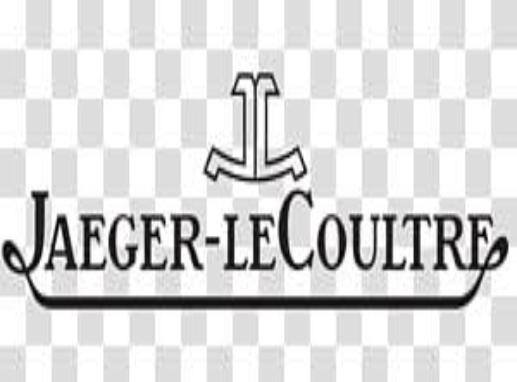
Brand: jaeger-lecoultre
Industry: Electronic